Georgia cracker

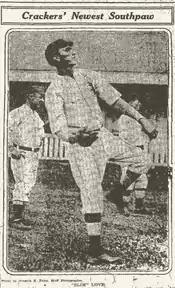
Photograph of Slim Love of the Atlanta Crackers (1913).

However, other Georgians find the term highly offensive and insulting: "'racker' has a murky history but generally describes poor whites. The slur is widely considered an insult among white southerners. . . . . for plenty of rural, white southerners, "cracker" is a demeaning, bigoted term . . . the equivalent of redneck."